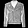
Label: Coat